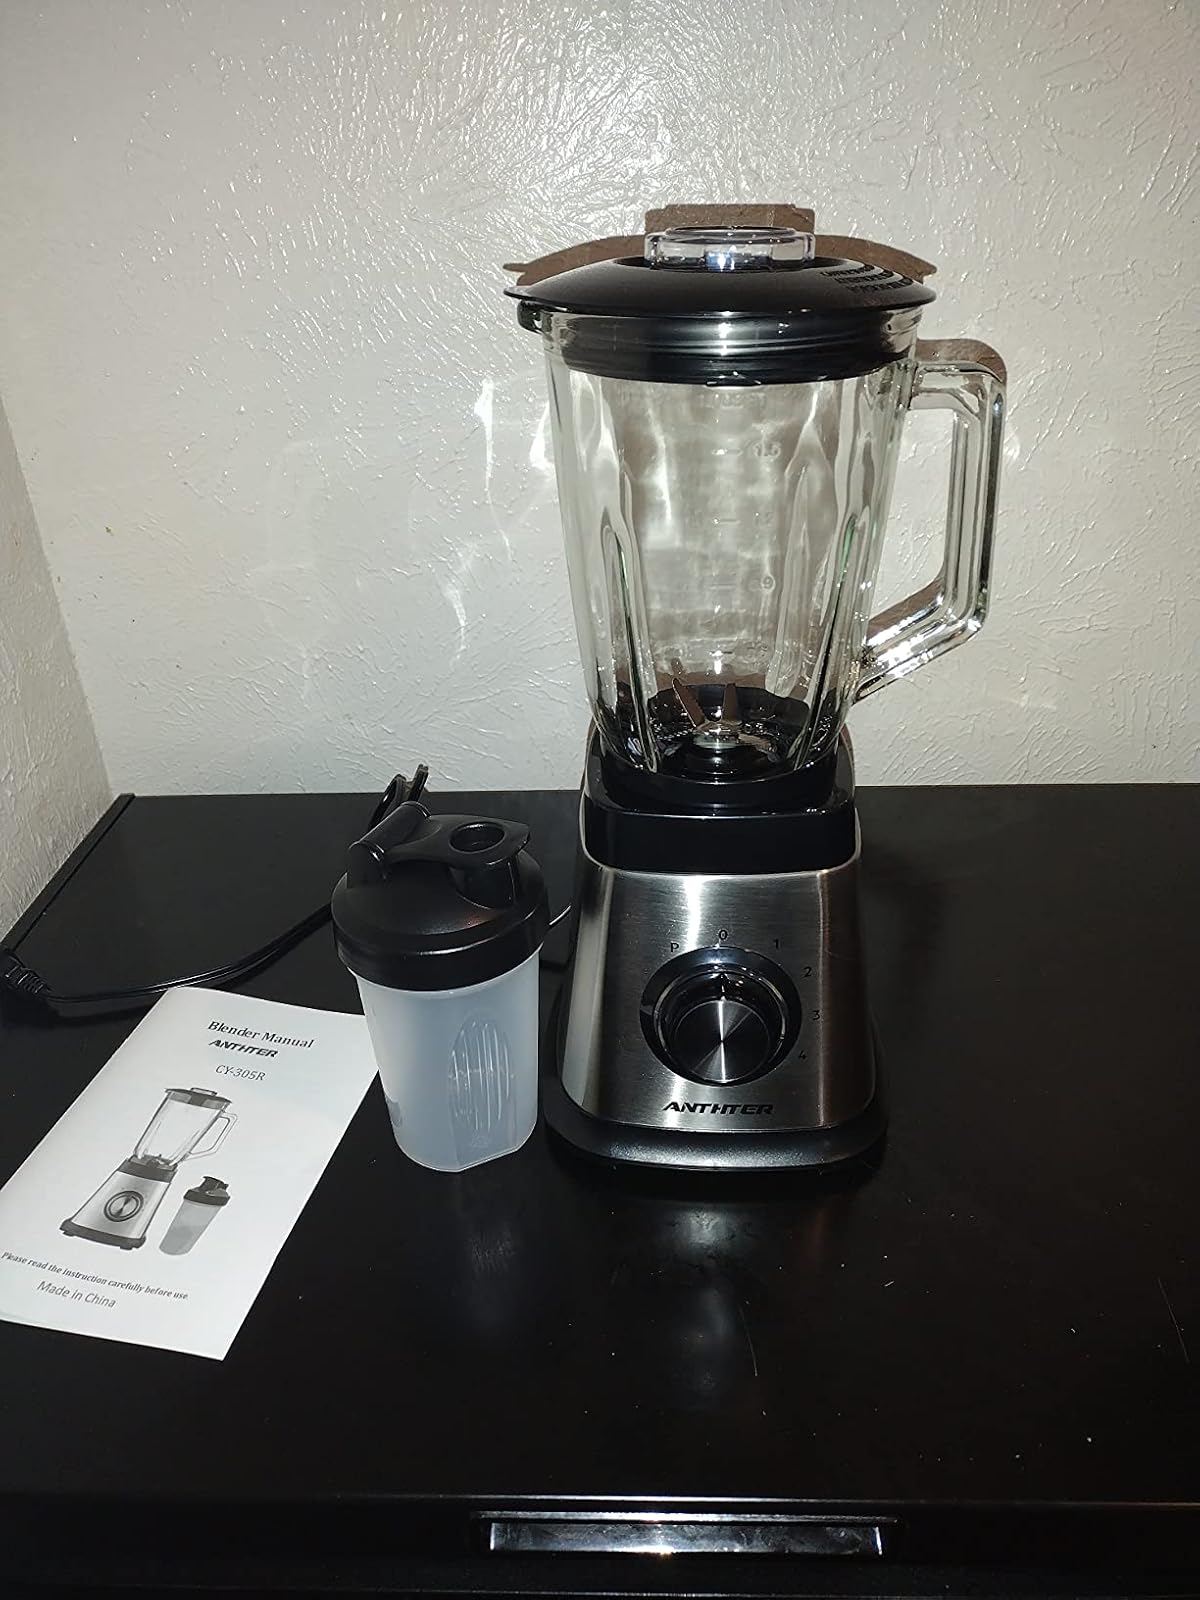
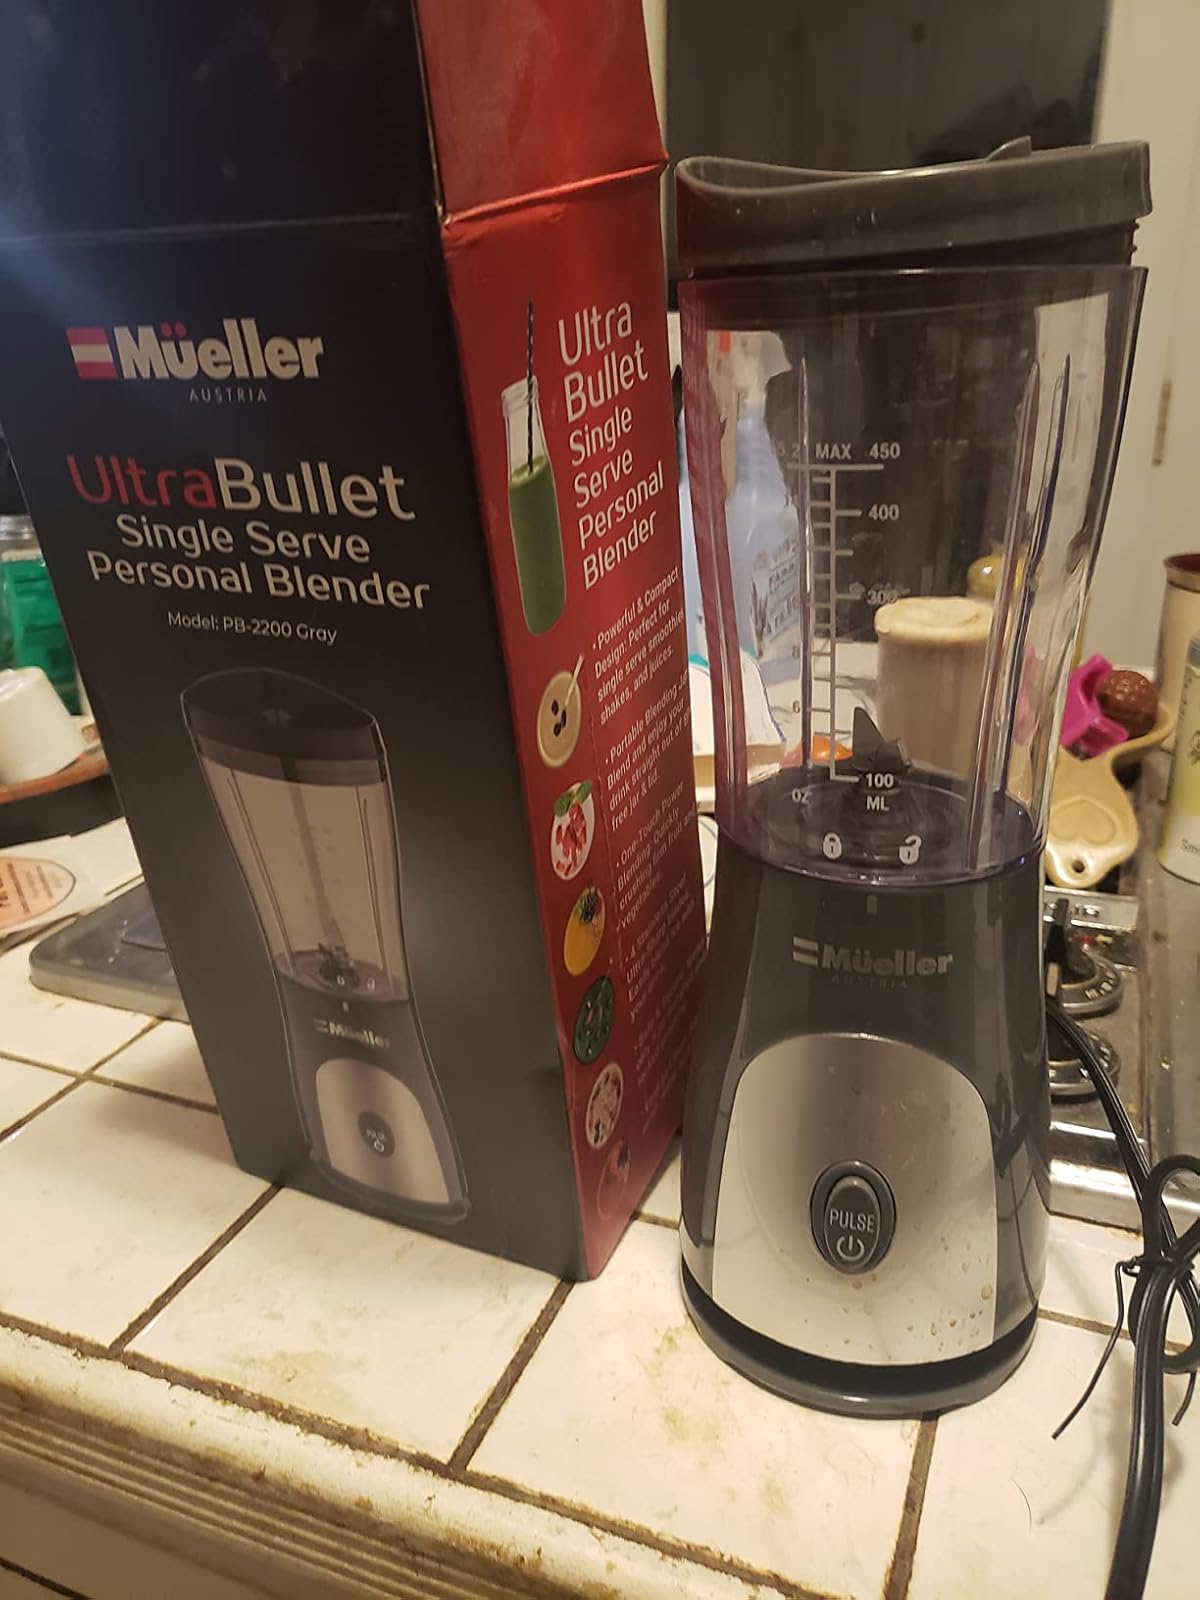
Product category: items_blender
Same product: no